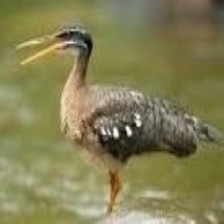
Species: SUNBITTERN
Scientific name:  EURYPYGA HELIAS